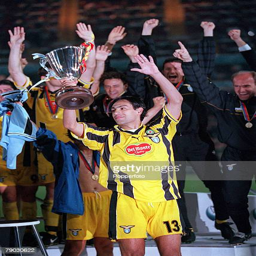
soccer player holds aloft the trophy at the end